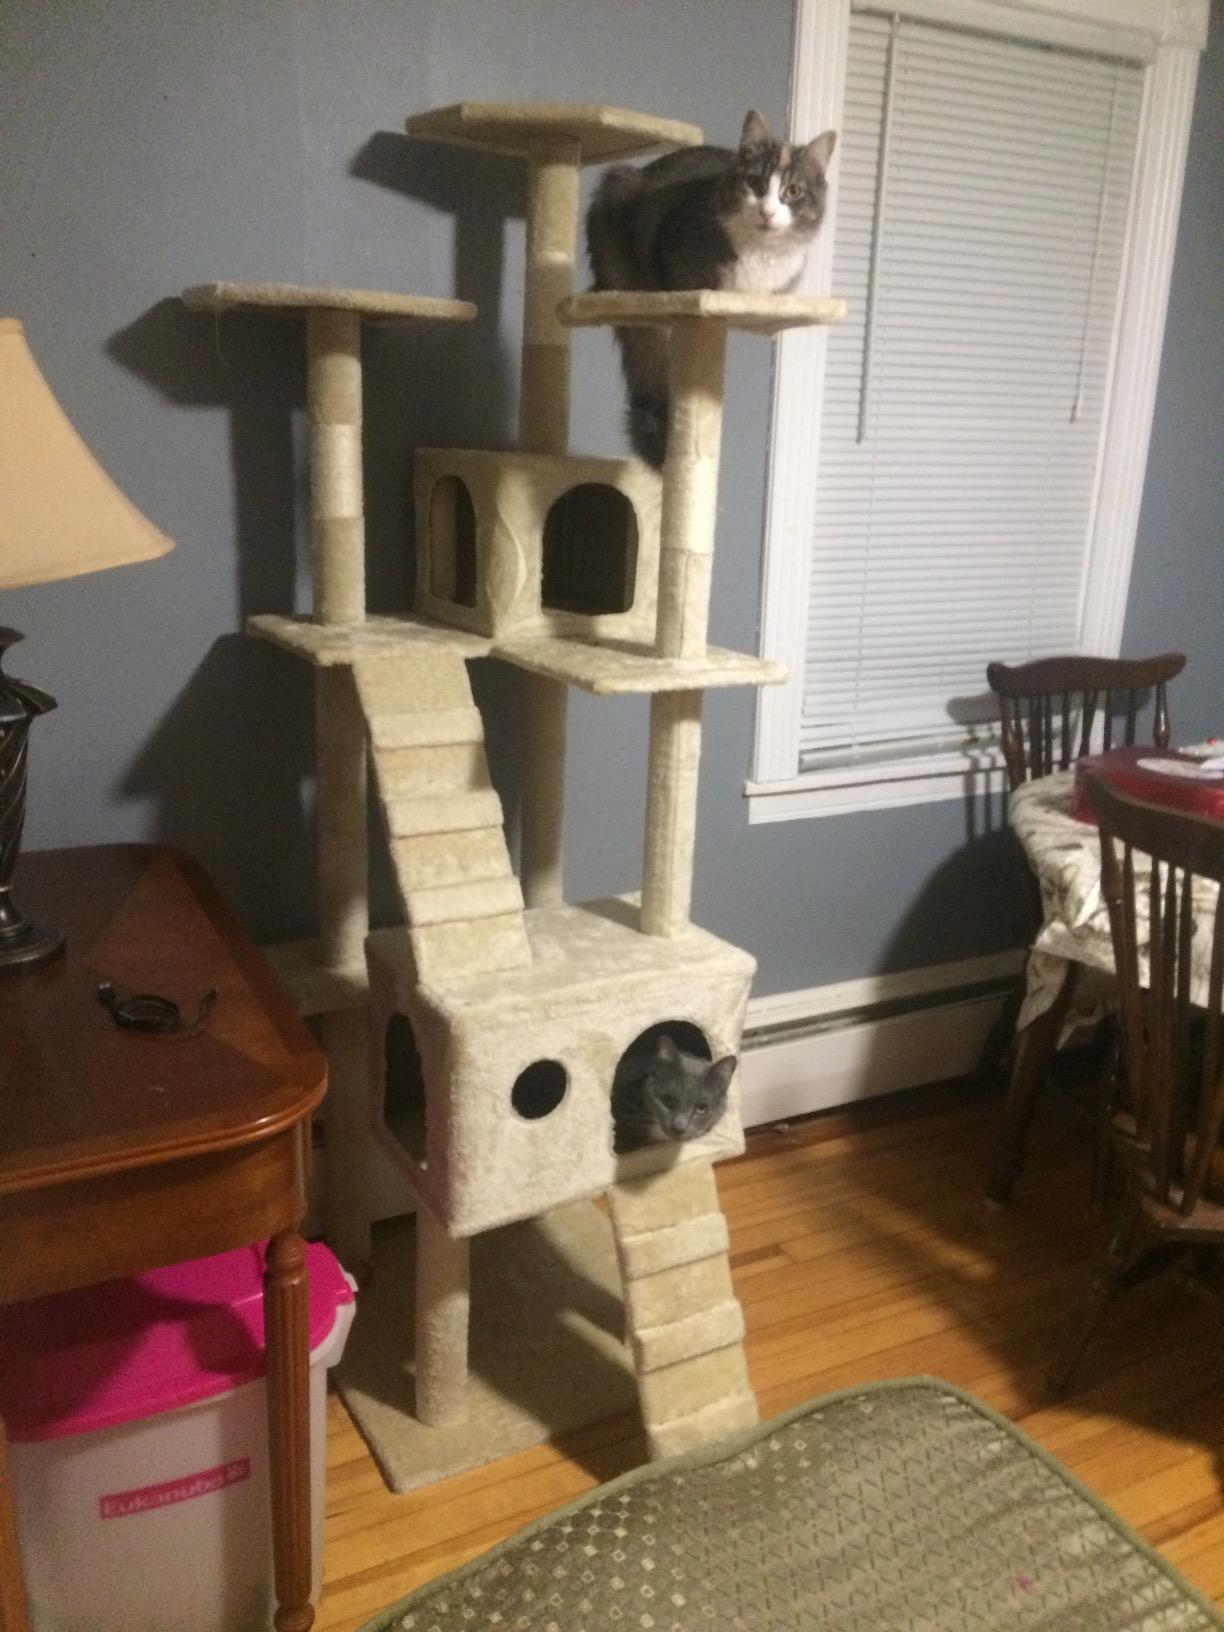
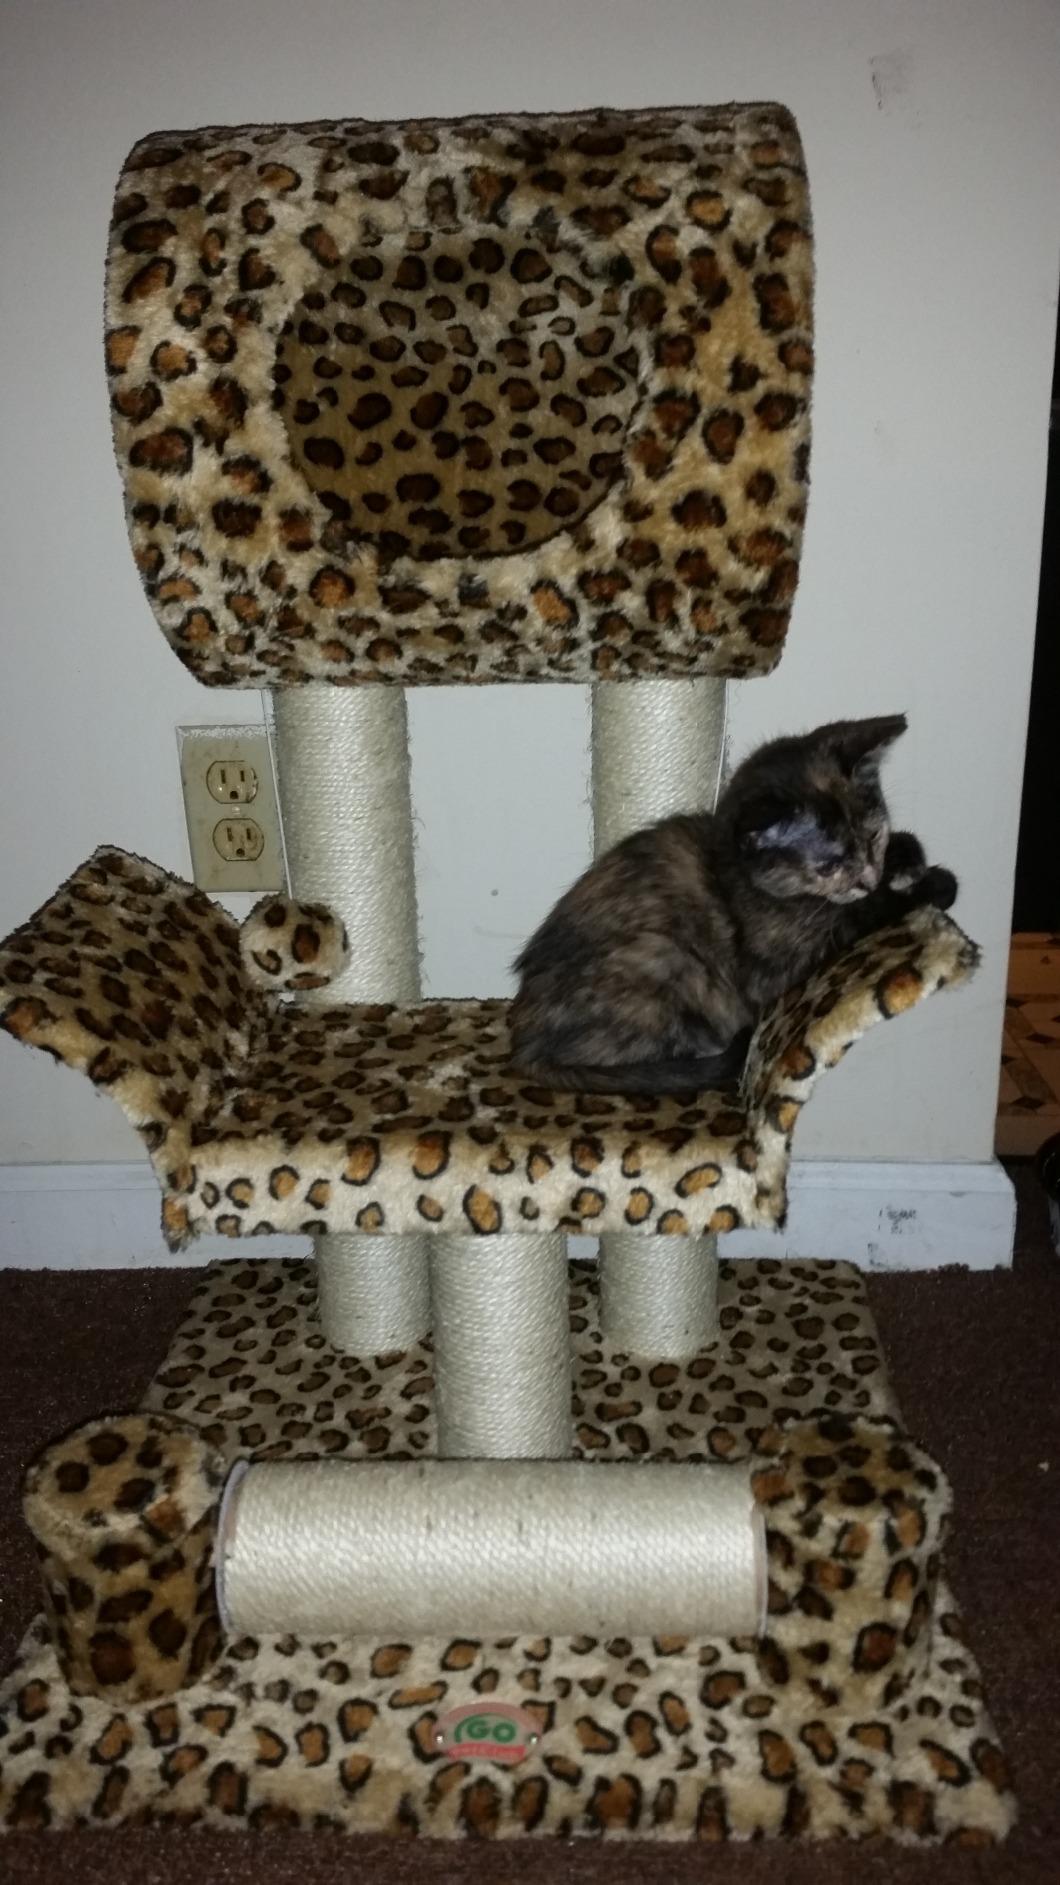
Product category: items_cat tree
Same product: no